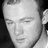
Emotion: neutral